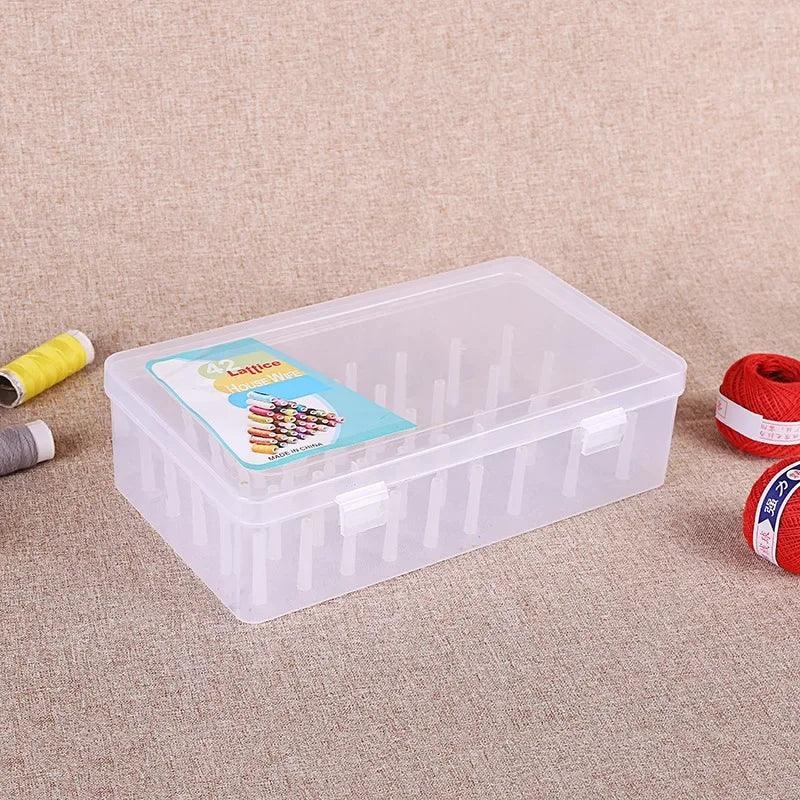
Sewing Thread Storage Box 42 Pieces Spools Bobbin Carrying Case Container Holder Craft Spool Organizing Case Sewing Storage
Discover the ultimate solution for your sewing organization with the Sewing Thread Storage Box. This comprehensive set includes 42 spools, making it a perfect companion for both beginners and seasoned sewing enthusiasts. Its sleek design and practical features ensure that your threads are not only stored safely but also easily accessible for your crafting projects. Features: Spacious Capacity: Accommodates up to 42 spools, providing ample space for all your favorite threads. Durable Construction: Made from high-quality materials that ensure longevity and protection for your sewing supplies. Compact Design: Lightweight and portable, perfect for on-the-go crafting or for use in small workspaces. Specifications: Dimensions: Compact size for easy storage. Material: Sturdy plastic that withstands regular use. Color: Neutral tones to blend seamlessly with your crafting environment. Package List: 42 Sewing Thread Spools: A variety of colors for all your sewing needs. Storage Case: Robust case for organized storage. Instructions Manual: Easy-to-follow guide for setup and usage. Note: Ensure to clean the storage box regularly to maintain optimal condition and prolong its life. Ideal for home use, crafting classes, or as a thoughtful gift for sewing enthusiasts.
Brand: Winord
Category: Arts & Entertainment > Hobbies & Creative Arts > Arts & Crafts > Craft Organization > Thread & Yarn Organizers > Thread Boxes